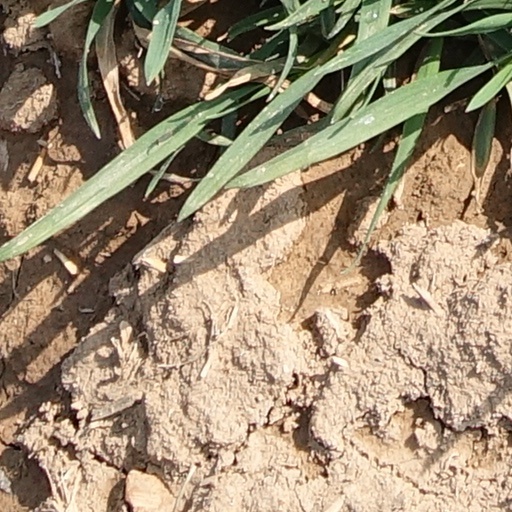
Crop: wheat